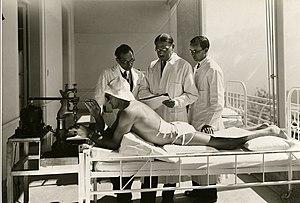
Auguste Rollier (au centre) examine un patient effectuant une cure d’héliothérapie
La Clinique Miremont est un établissement médico-social situé à Leysin et détenu par la Fondation Claire Magnin, créé en 1914, sous l'impulsion d'Auguste Rollier, initialement pour les malades de la tuberculose.